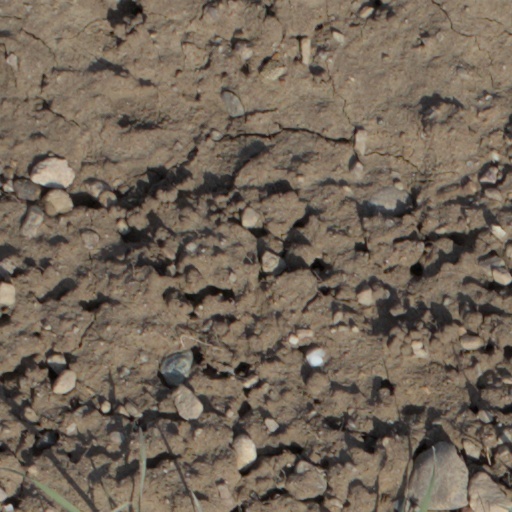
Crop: wheat